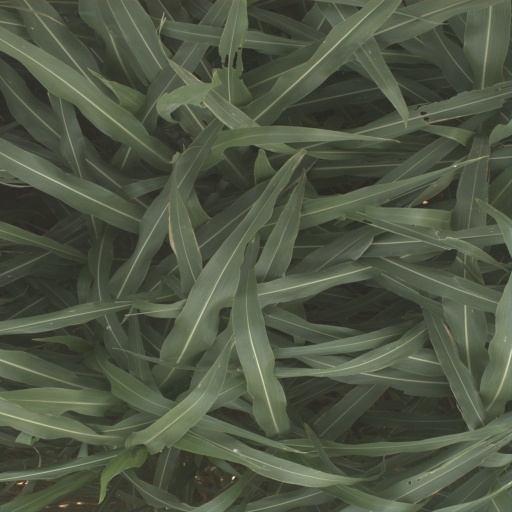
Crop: sorghum